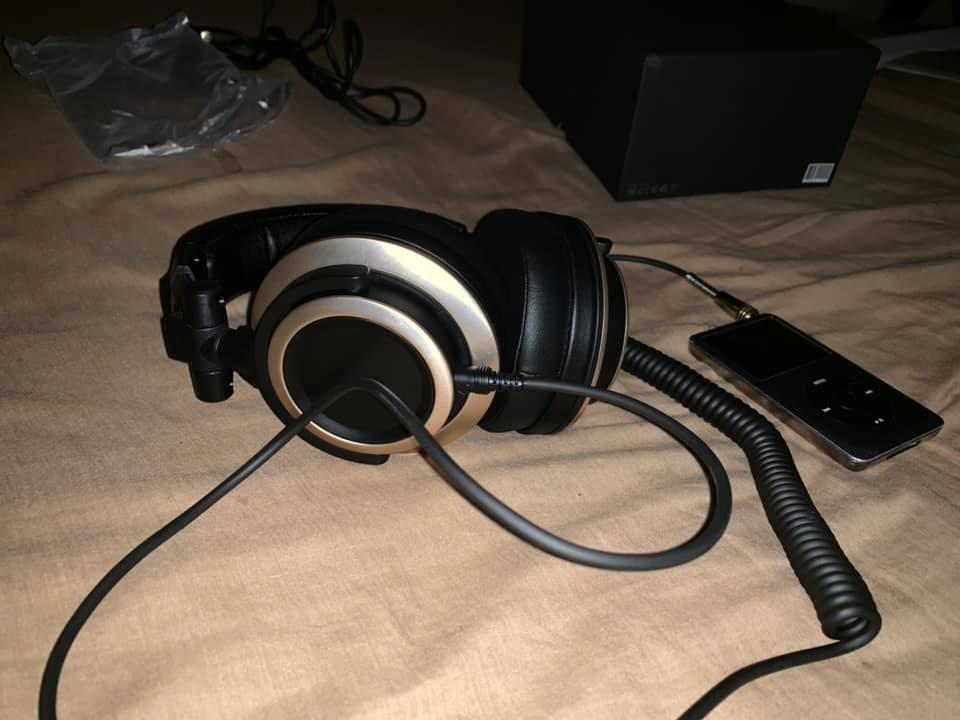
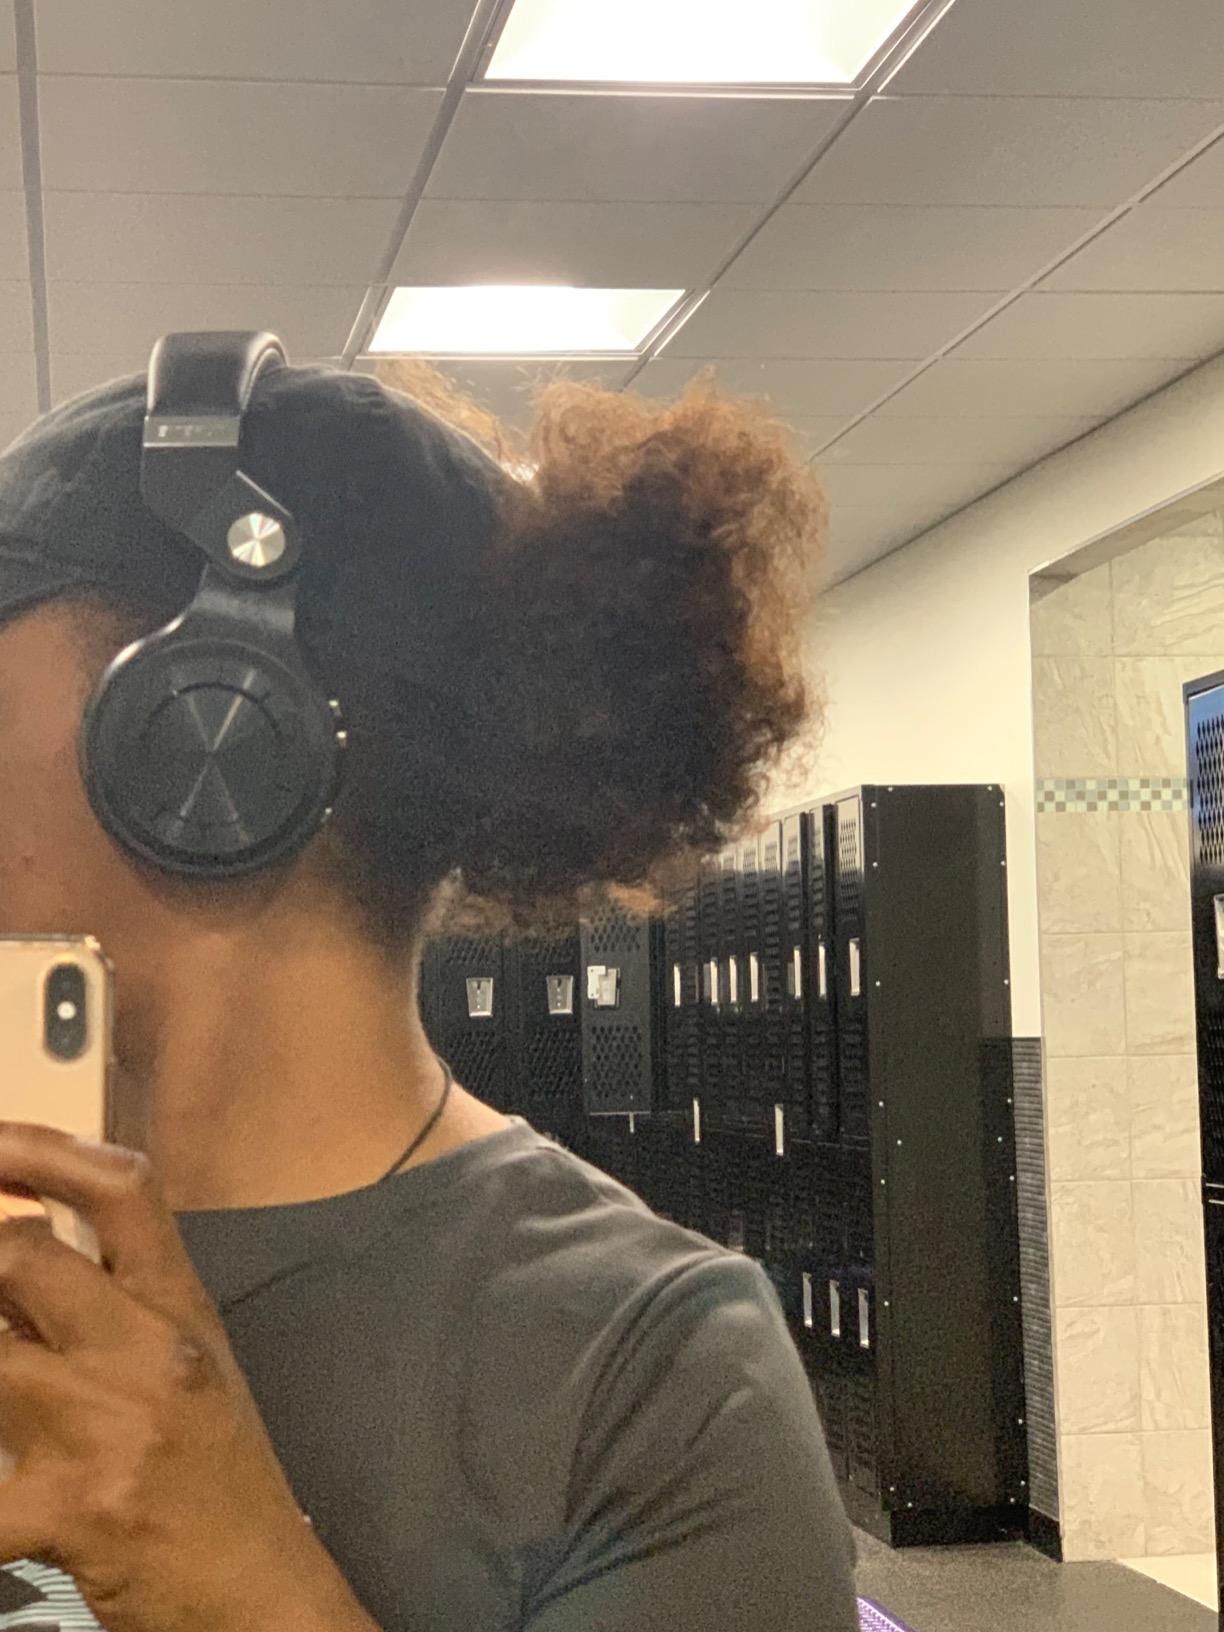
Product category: headphones
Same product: no